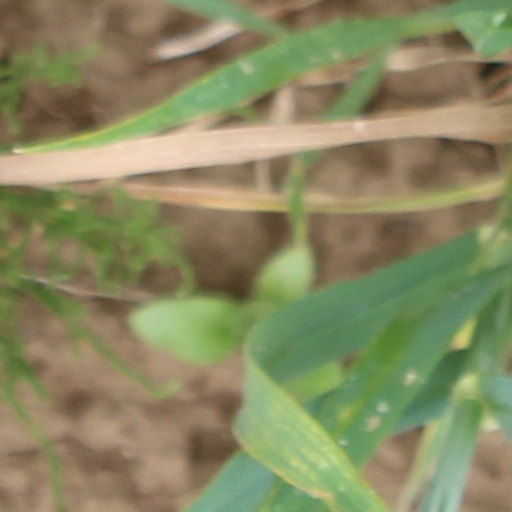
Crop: wheat